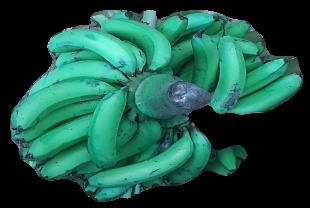
Variety: pachbale
Grade: grade3